The Innocents (1961 film)

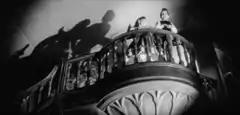
A key point of dispute between Clayton and screenwriter William Archibald was whether the children (pictured) were conduits for malicious spirits, or the phenomena were the invention of the protagonist's mind

Director Jack Clayton envisioned a more ambiguous conclusion for the film: "My original interest in the story was in the fact that one could tell it from a completely different point of view," he said. "In other words–evil was alive in the mind of the governess and in fact she more or less creates the situation. Now this was long before I read the notes on Henry James and found that somebody else also imagines that Henry James wrote it this way—sort of almost Freudian hallucinations the governess had."